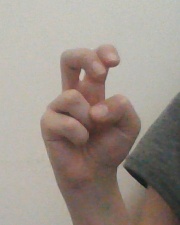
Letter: toot